Gerakan Harapan Baru

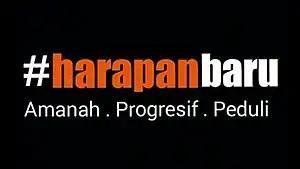
Gerakan Harapan Baru

The New Hope Movement or simply known as GHB, was a social movement in Malaysia. The movement was launched by G18 led by former PAS deputy president Mohamad Sabu at a hotel in downtown Kuala Lumpur on 13 July 2015. The G18 is the former moderate and progressive leaders of PAS who were ousted from senior position earlier at the party's 2015 PAS Muktamar.